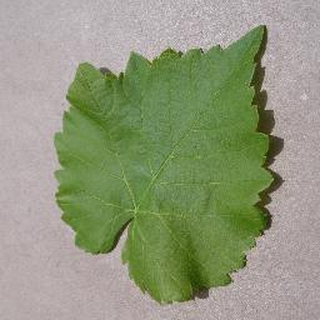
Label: healthy_grape